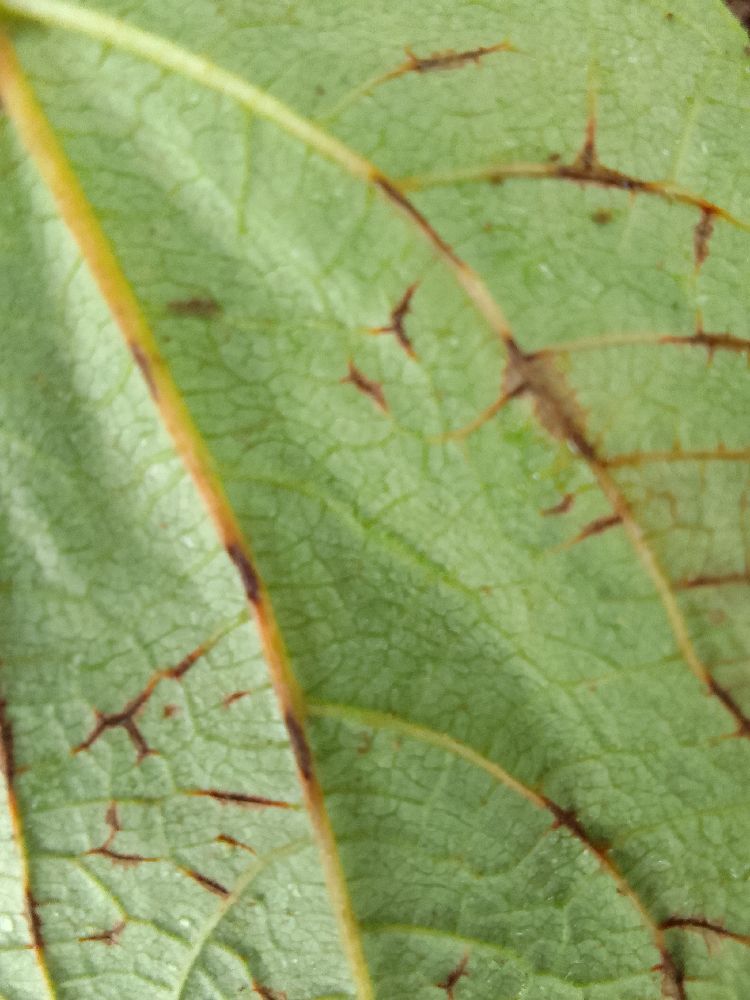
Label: anthracnose